Execution of George Flaxman

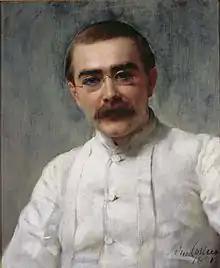
Kipling depicted in an 1891 painting by John Collier

The poet Rudyard Kipling was in India at the time of Flaxman's execution. It is thought to be unlikely that he witnessed the event as he was working in Lahore, Punjab Province (around away) as assistant editor of the "Civil and Military Gazette", a sister paper of "The Pioneer". Kipling's poem "Danny Deever" describes the execution of a soldier for the shooting of a comrade and may have been inspired by the Flaxman case. "Danny Deever" was definitely written at some point between 1886 and its first publication in the "Scots Observer" on 22 February 1890, but was almost certainly written in the weeks following Flaxman's execution.